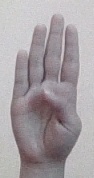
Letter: kaaf